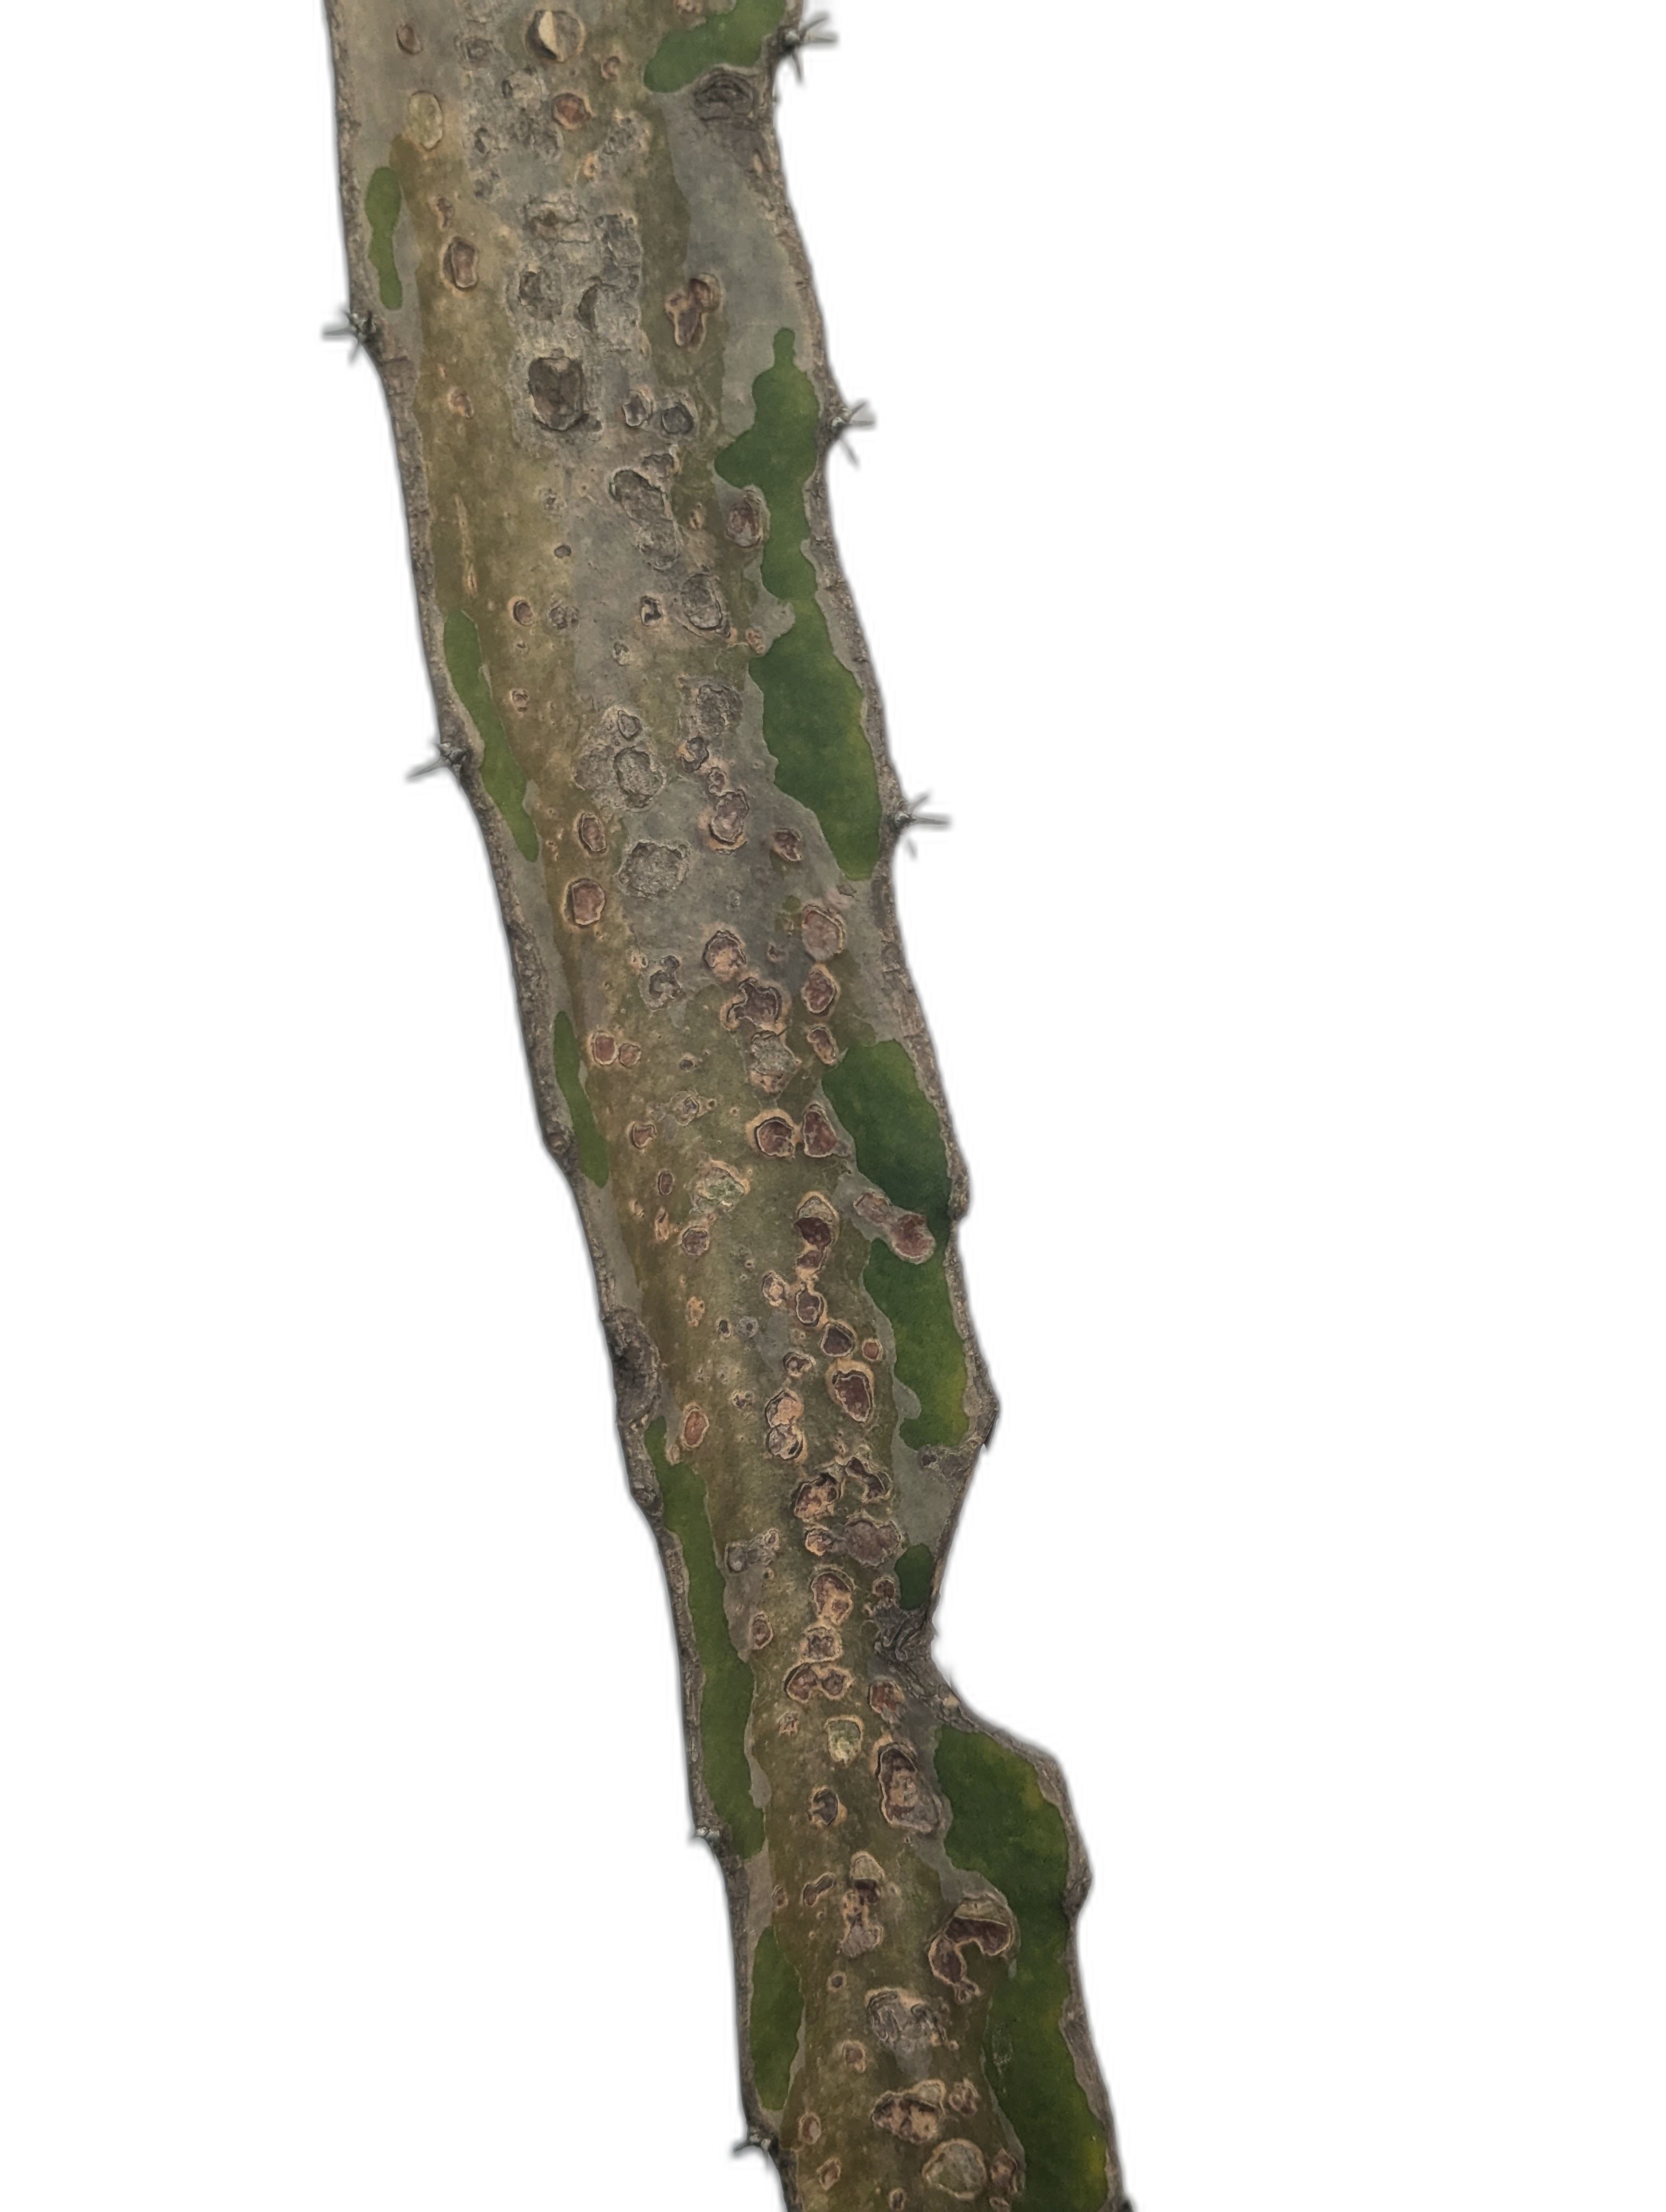
Label: Bad leaf